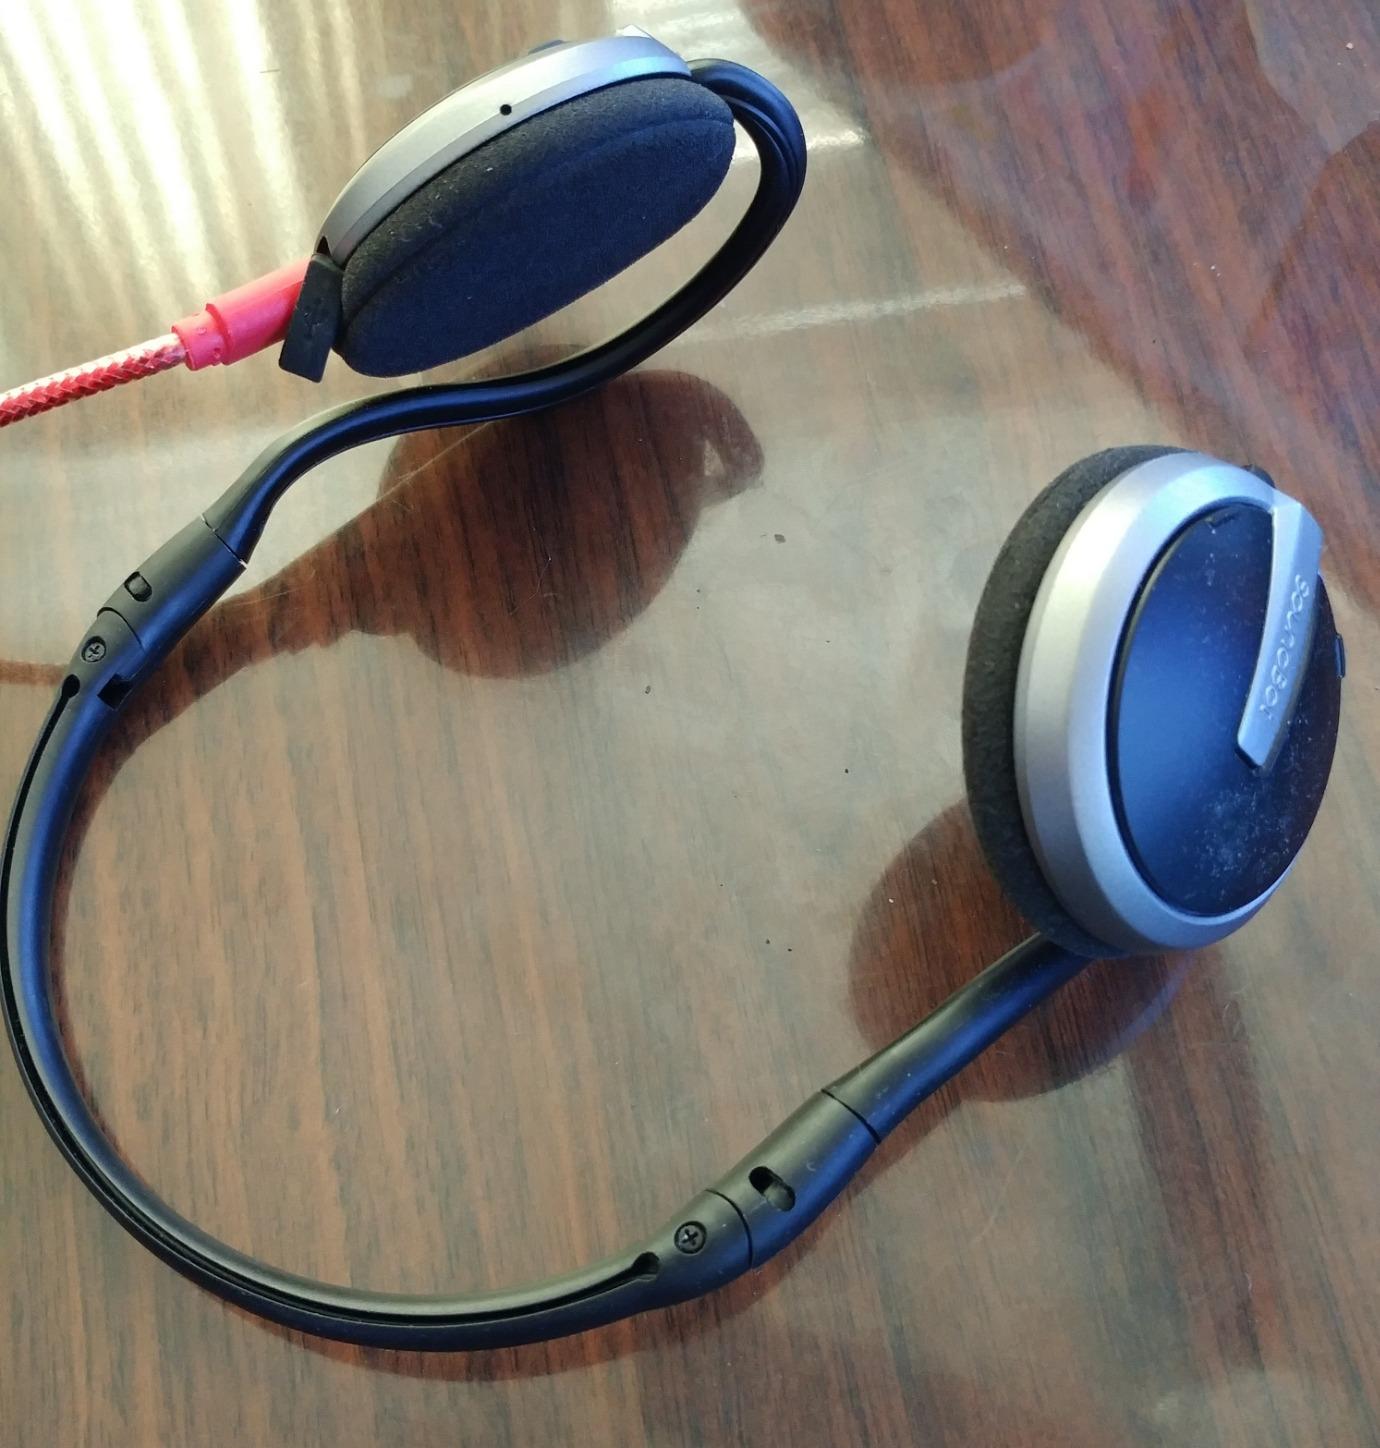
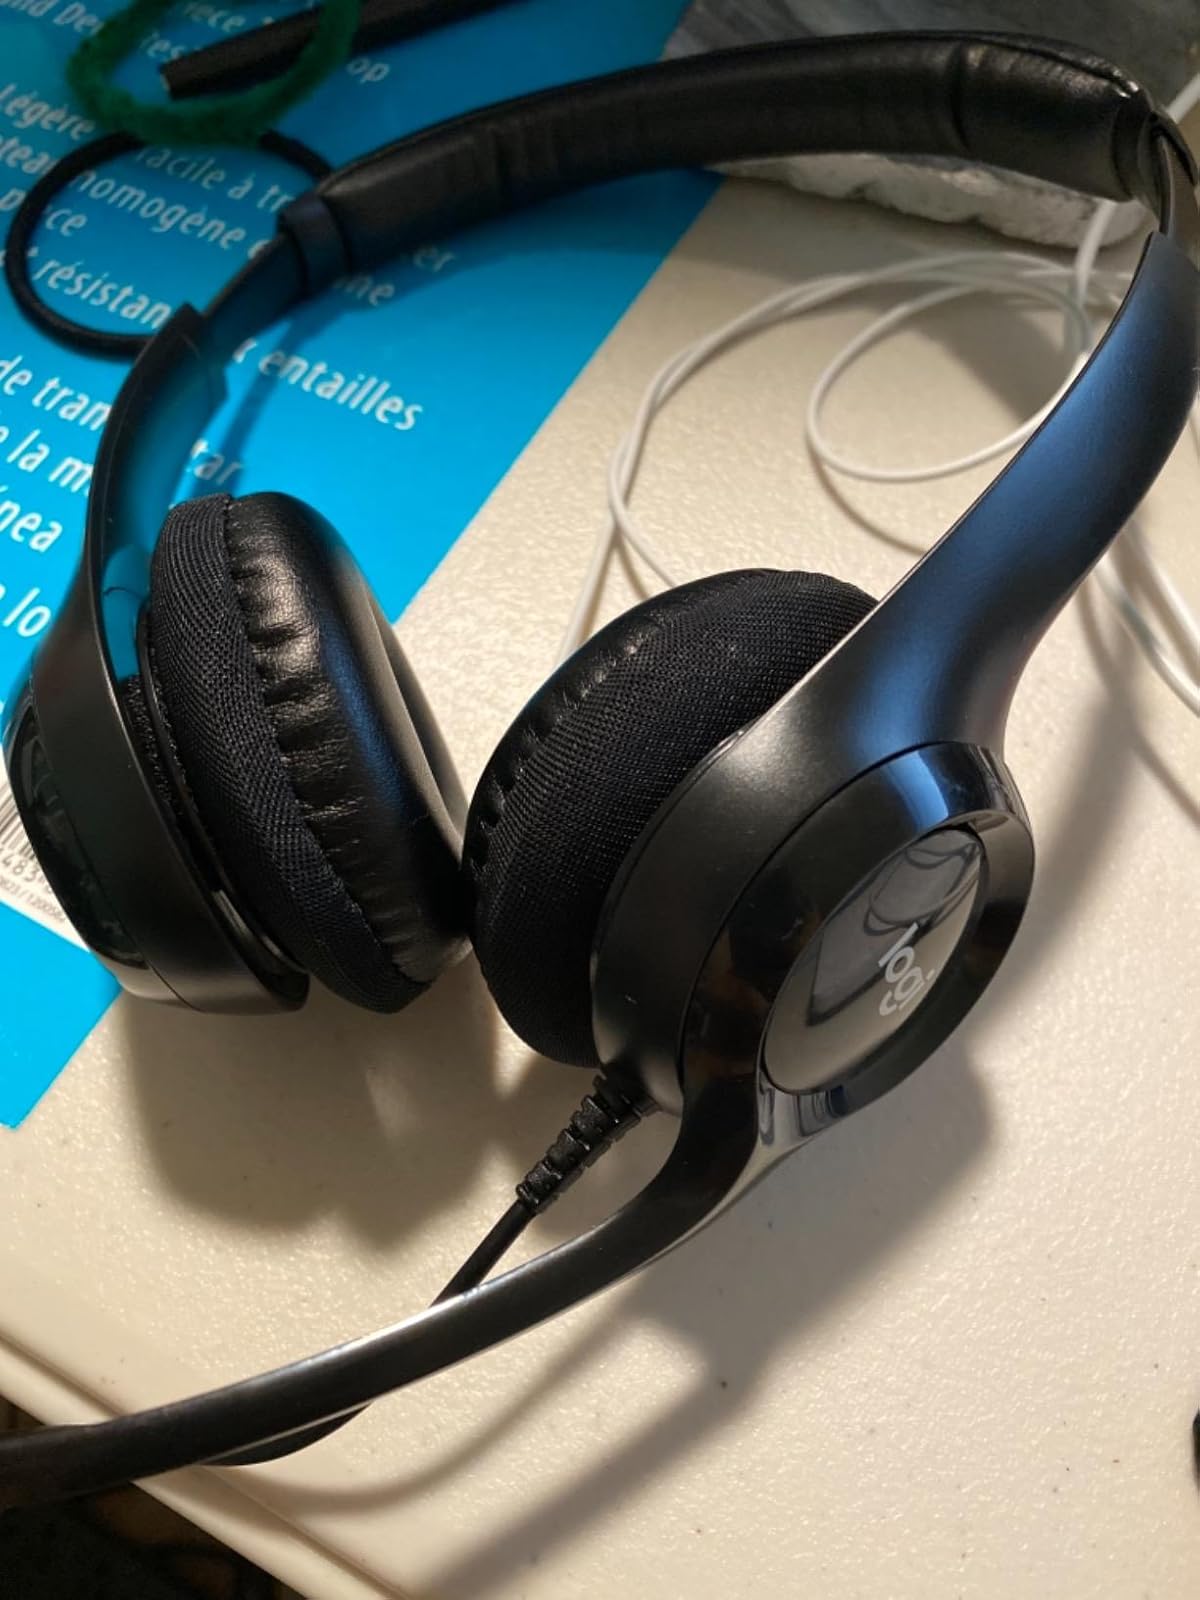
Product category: headphones
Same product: no